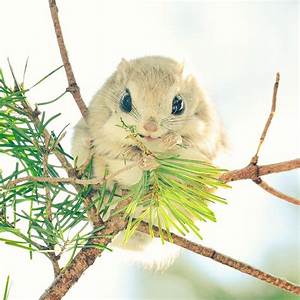
Label: scoiattolo